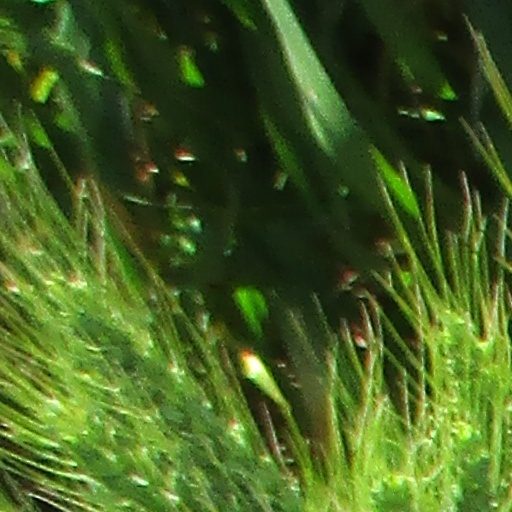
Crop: wheat